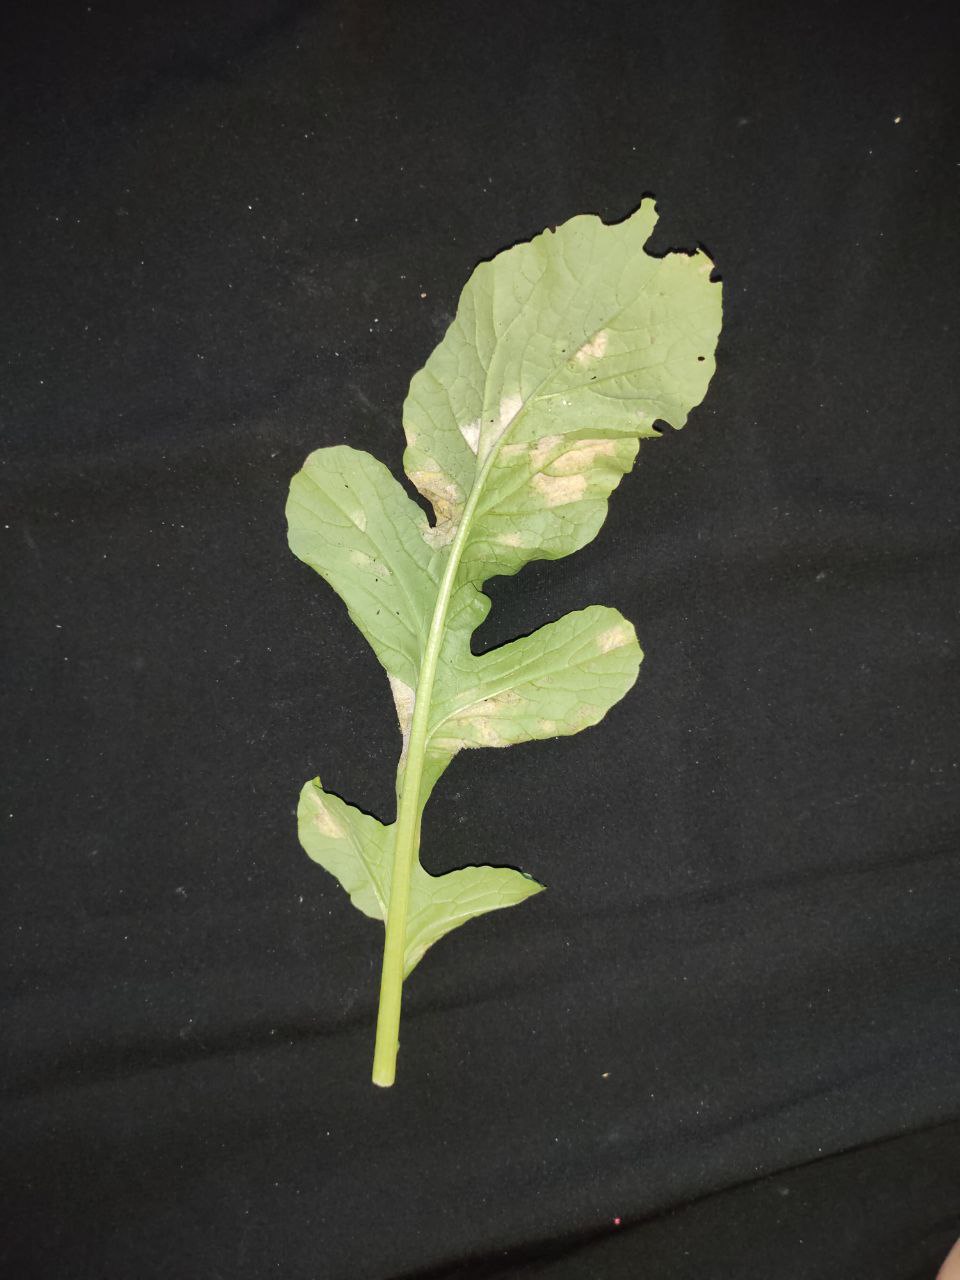
Label: Mosaic virus